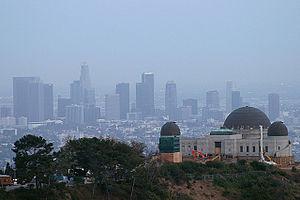
<
Griffith Park est un parc américain situé à Los Angeles, dans l'État de Californie.